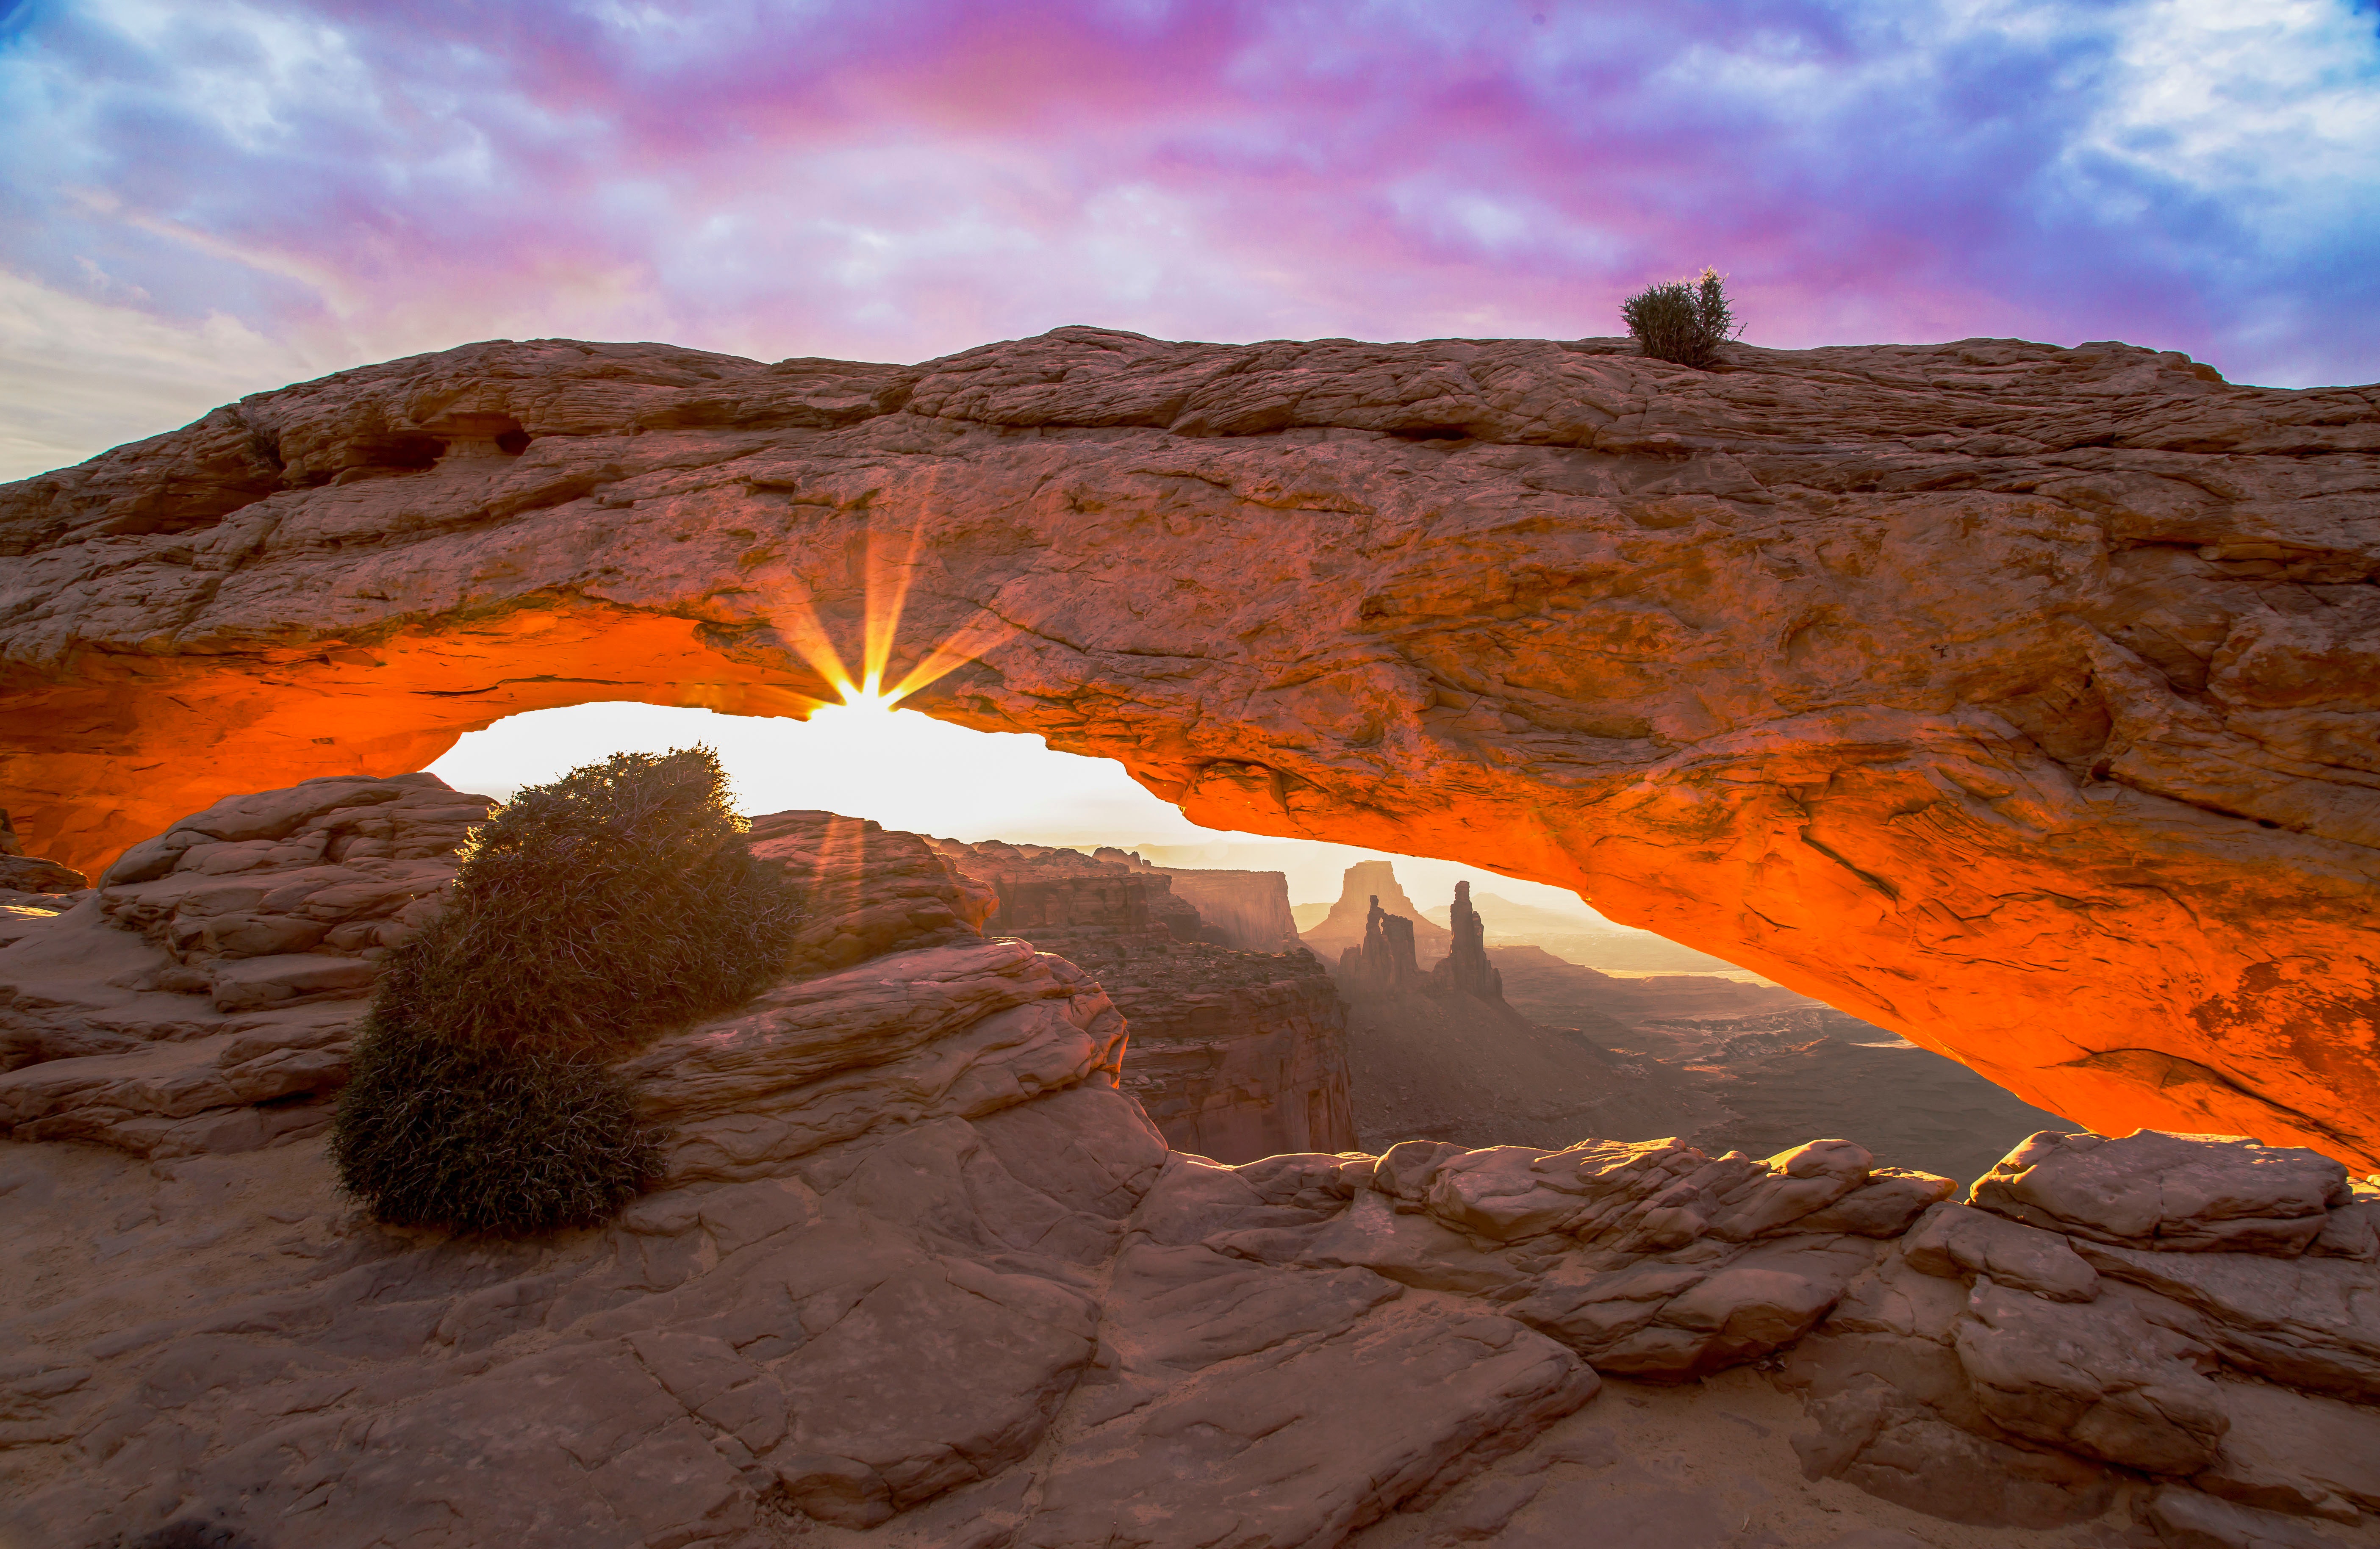
natural, cloud, sky, mountain, world, bedrock, plant, natural landscape, mountainous landforms, formation, landscape, geological phenomenon, sunrise, heat, outcrop, horizon, sunset, hill, cumulus, volcanic rock, dusk, plateau, badlands, dawn, rock, arch, soil, evening, volcanic field, volcanic landform, volcano, lava, mountain range, makhtesh, intrusion, tree, aeolian landform, summit, erosion, escarpment, Fissure vent, batholith